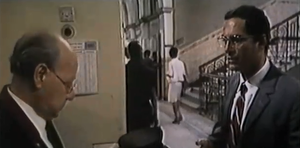
À l'italienne est un film italien à sketches réalisé par Nanni Loy, sorti en 1965.
Vincenzo Squatriti, connu sous le nom de scène Enzo Petito, né le 24 juillet 1897 à Naples et mort le 17 juillet 1967 à Rome, est un acteur italien.